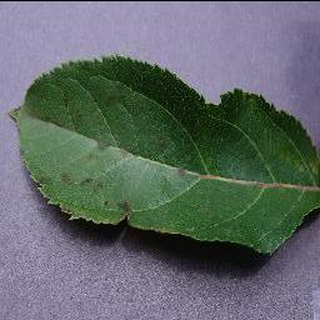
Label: apple_apple_scab